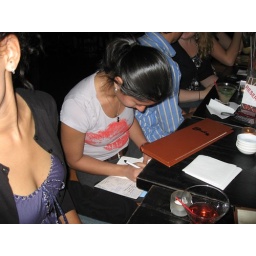
Swati secretly tries to sign the birthday card under the table